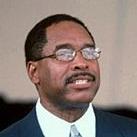
Age: 49